Castello di Reschio

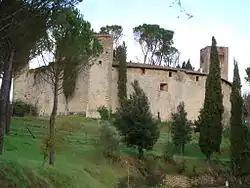
Il castello di Reschio

Castello di Reschio forms part of a chain of walled settlements in proximity of the Tuscan boundaries. It belonged to the county of Porta Sant’Angelo of the commune of Perugia, perched on a hillock above the valley of Pierle, along the right riverbank of the Niccone stream. Today it is part of the communal territory of Lisciano Niccone, province of Perugia.